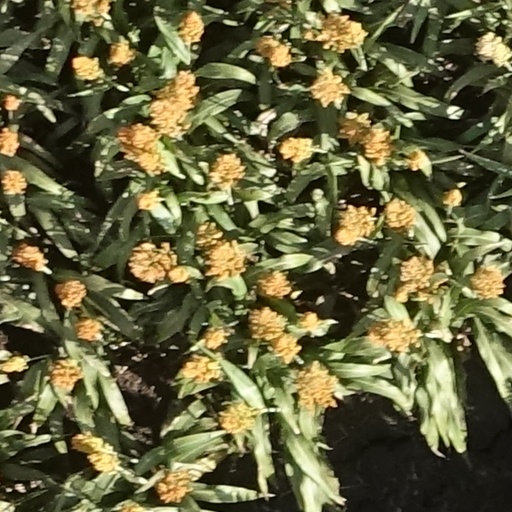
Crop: sorghum